Multipoint control unit

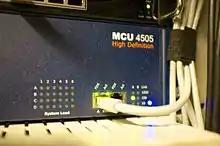
Cisco TelePresence MCU 4505.

A multipoint control unit (MCU) is a device commonly used to bridge videoconferencing connections.